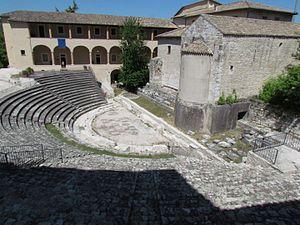
Le Musée archéologique national de Spolète est un musée d' Ombrie situé à Spolète dans le Complesso monumentale di Sant'Agata.